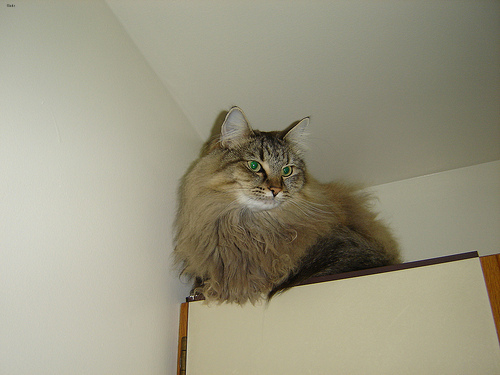
Breed: maine coon